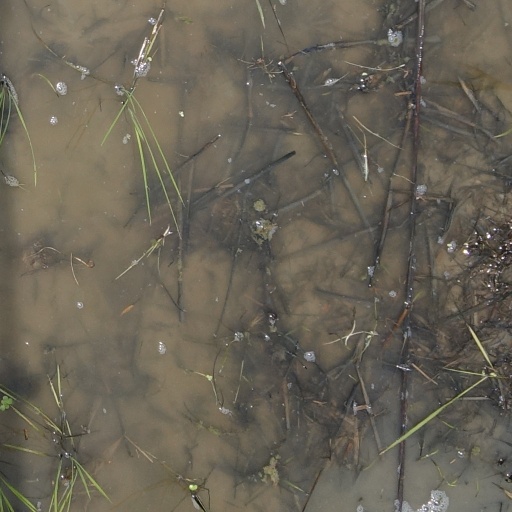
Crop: rice